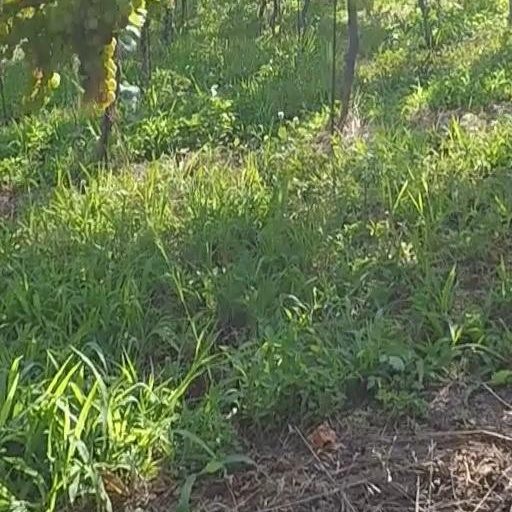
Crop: grape